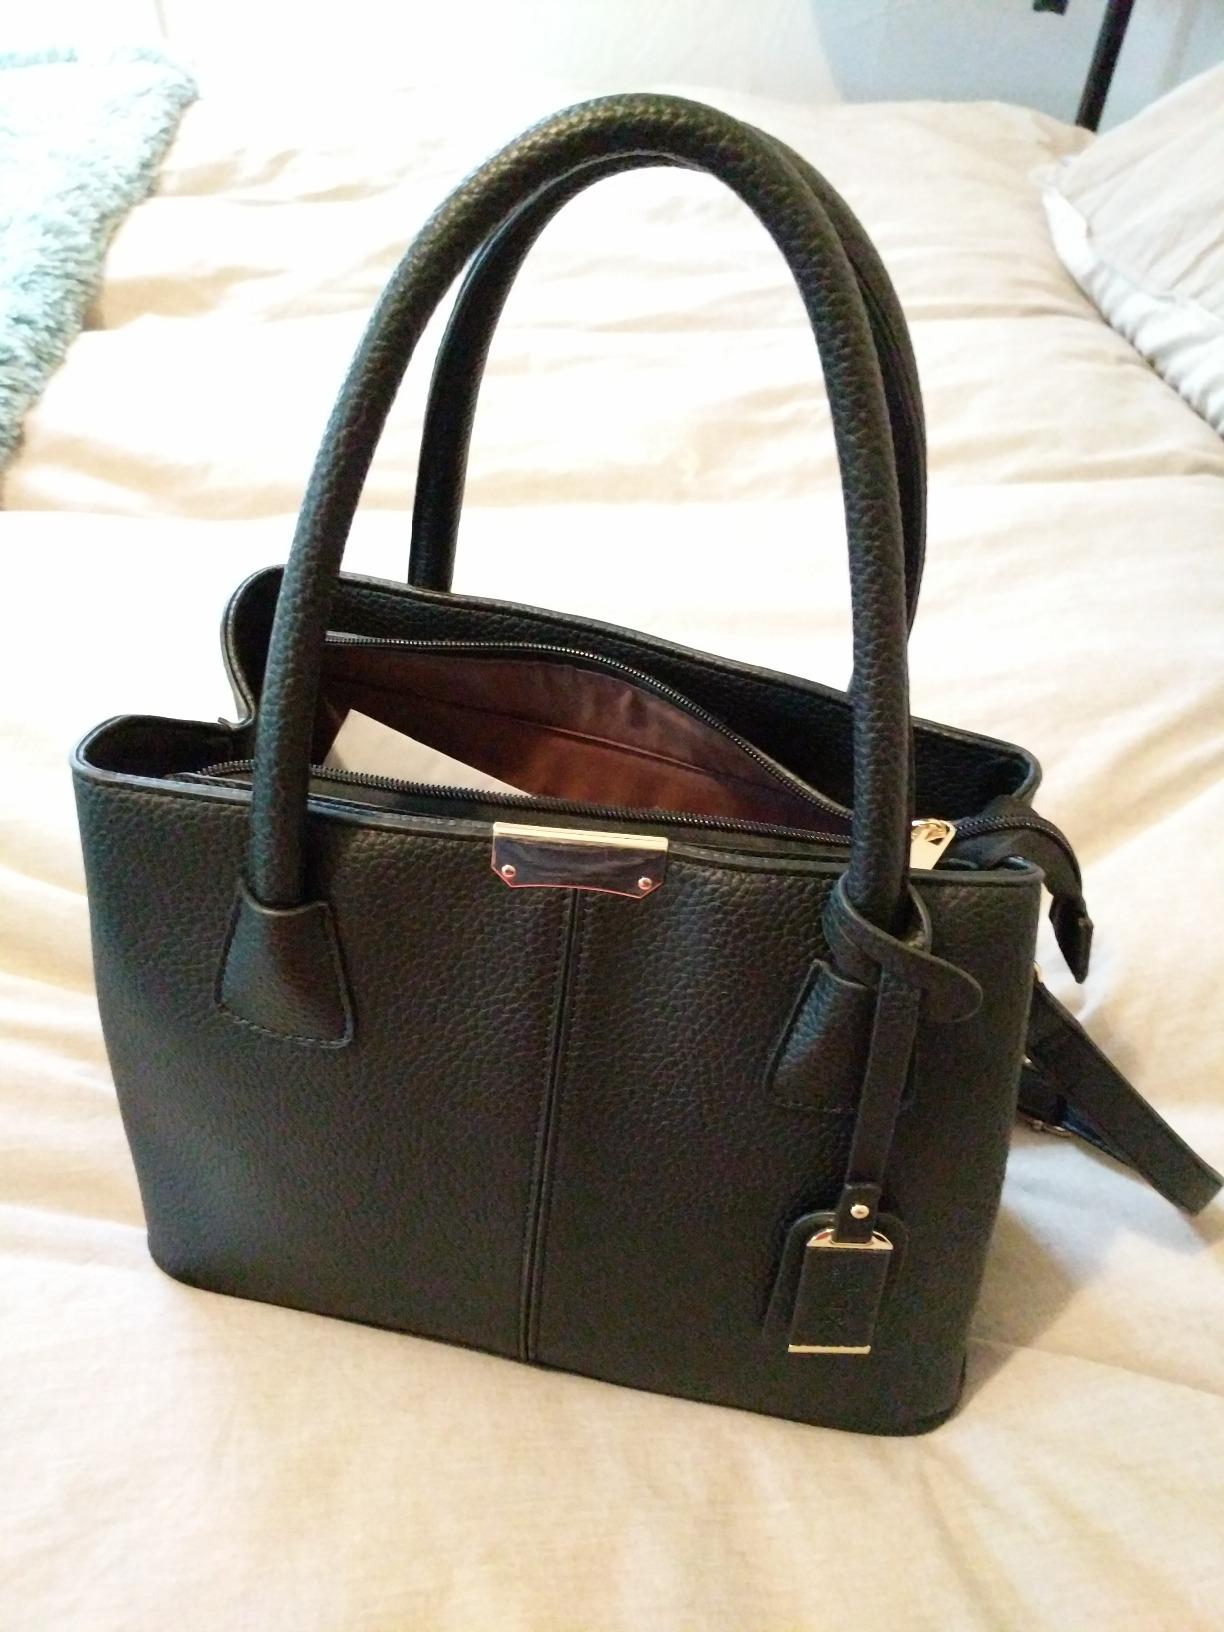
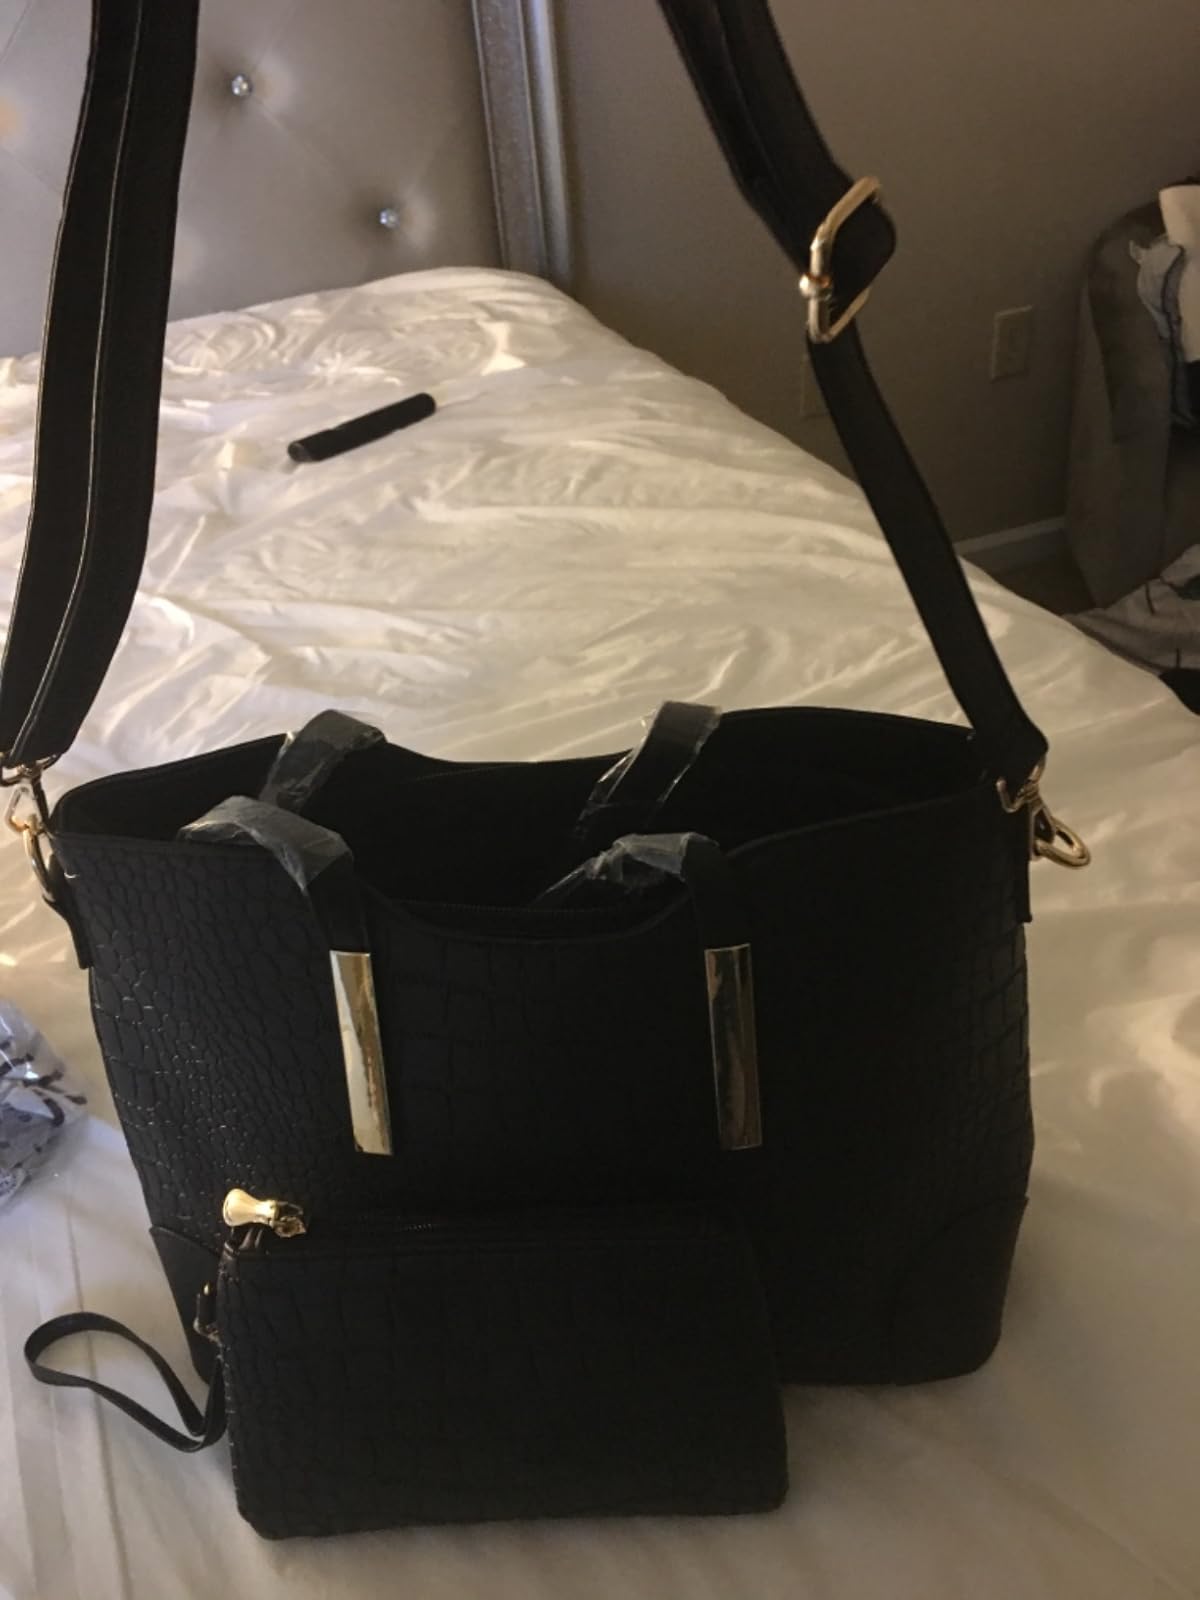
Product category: accessories_handbag
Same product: no